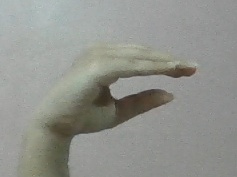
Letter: jeem